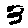
Label: 3